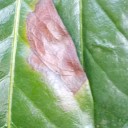
Label: Phoma